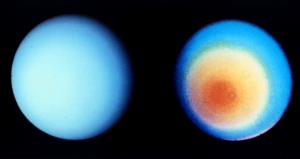
Uranus est la septième planète du Système solaire par sa distance au Soleil, la troisième par la taille et la quatrième par la masse. Elle doit son nom à la divinité romaine du ciel Uranus, père de Saturne et grand-père de Jupiter, noms que portent les deux planètes la précédant dans le Système solaire.
L’atmosphère d'Uranus, comme celle de Neptune, est différente des deux autres géantes gazeuses, Jupiter et Saturne. Bien que principalement composée comme elles d'hydrogène et d'hélium, elle possède une plus grande proportion de gaz volatils tels que l'eau, l'ammoniac et le méthane. Contrairement à Jupiter et Saturne, Uranus ne possèderait pas de manteau d'hydrogène métallique ou d'enveloppe en dessous de sa haute atmosphère. À la place se trouverait une région consistant en un océan composé d'ammoniac, d'eau et de méthane, dont la transition est graduelle sans limite claire avec l'atmosphère dominée par de l'hydrogène et de l'hélium. À cause de ces différences, certains astronomes regroupent Uranus et Neptune dans leur propre catégorie, celle des géantes glacées, pour les distinguer de Jupiter et Saturne.